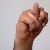
The image shows a hand gesture representing the letter 'N' in Indian Sign Language.